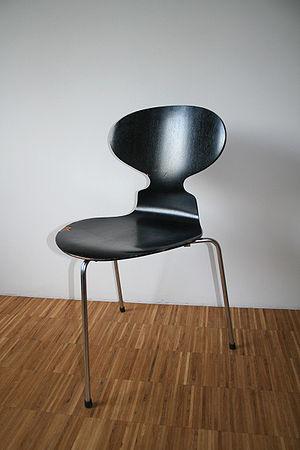
Arne Jacobsen est un architecte et designer danois. Ses travaux comptent parmi les plus importants du courant fonctionnaliste danois, lequel, à l'instar de Le Corbusier ou Walter Gropius, prônait une architecture rationnelle et fonctionnelle. Le design développé par Arne Jacobsen a posé les bases du modernisme organique scandinave et son influence est encore très présente aujourd'hui. Nous associons toujours de nos jours le design scandinave aux formes simples, élégantes et fonctionnelles associées à des matériaux naturels et confortables tel que Arne Jacobsen lui-même le concevait.